En Vivo! (Iron Maiden album)

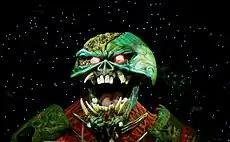
A gigantic Eddie stage prop was shipped to South America to appear in the video.

The release date, title and artwork were disclosed on 17 January 2012 as well as the news that it would also be available on Blu-ray, CD and LP (as well as the aforementioned DVD format, released in standard and special "steel book" editions). In addition, the band confirmed that they had chosen their performance in Chile as the main basis for the release, with Harris commenting, "After much consideration, we chose the Santiago show as we felt it was one of our best performances of the entire tour and to play at the prestigious Estadio Nacional was a landmark moment for us." Furthermore, the press release reported that the video will include the use of split screens, with director Andy Matthews later commenting that "Split screens are a way of showing several pieces of action at the same time. With Maiden, you have a dramatic wide shot of the stage, as well as six bandmembers, Eddie and an amazing crowd! We used this technique as so much is going on."